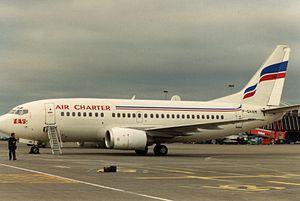
EAS Europe Aero Service était une compagnie aérienne française en opération de 1965 à 1995. Créée en 1963 par Georges Masurel, cette compagnie opèrera depuis Perpignan et Orly.
Air Charter est une compagnie aérienne charter française, filiale d'Air France, créée en 1966 sous le nom de Societé aérienne française d'affrètements, devenue en 1969 Air Charter International puis Air Charter en 1982, et disparue en 1998 suite à la fusion d'Air France et d'Air Inter.